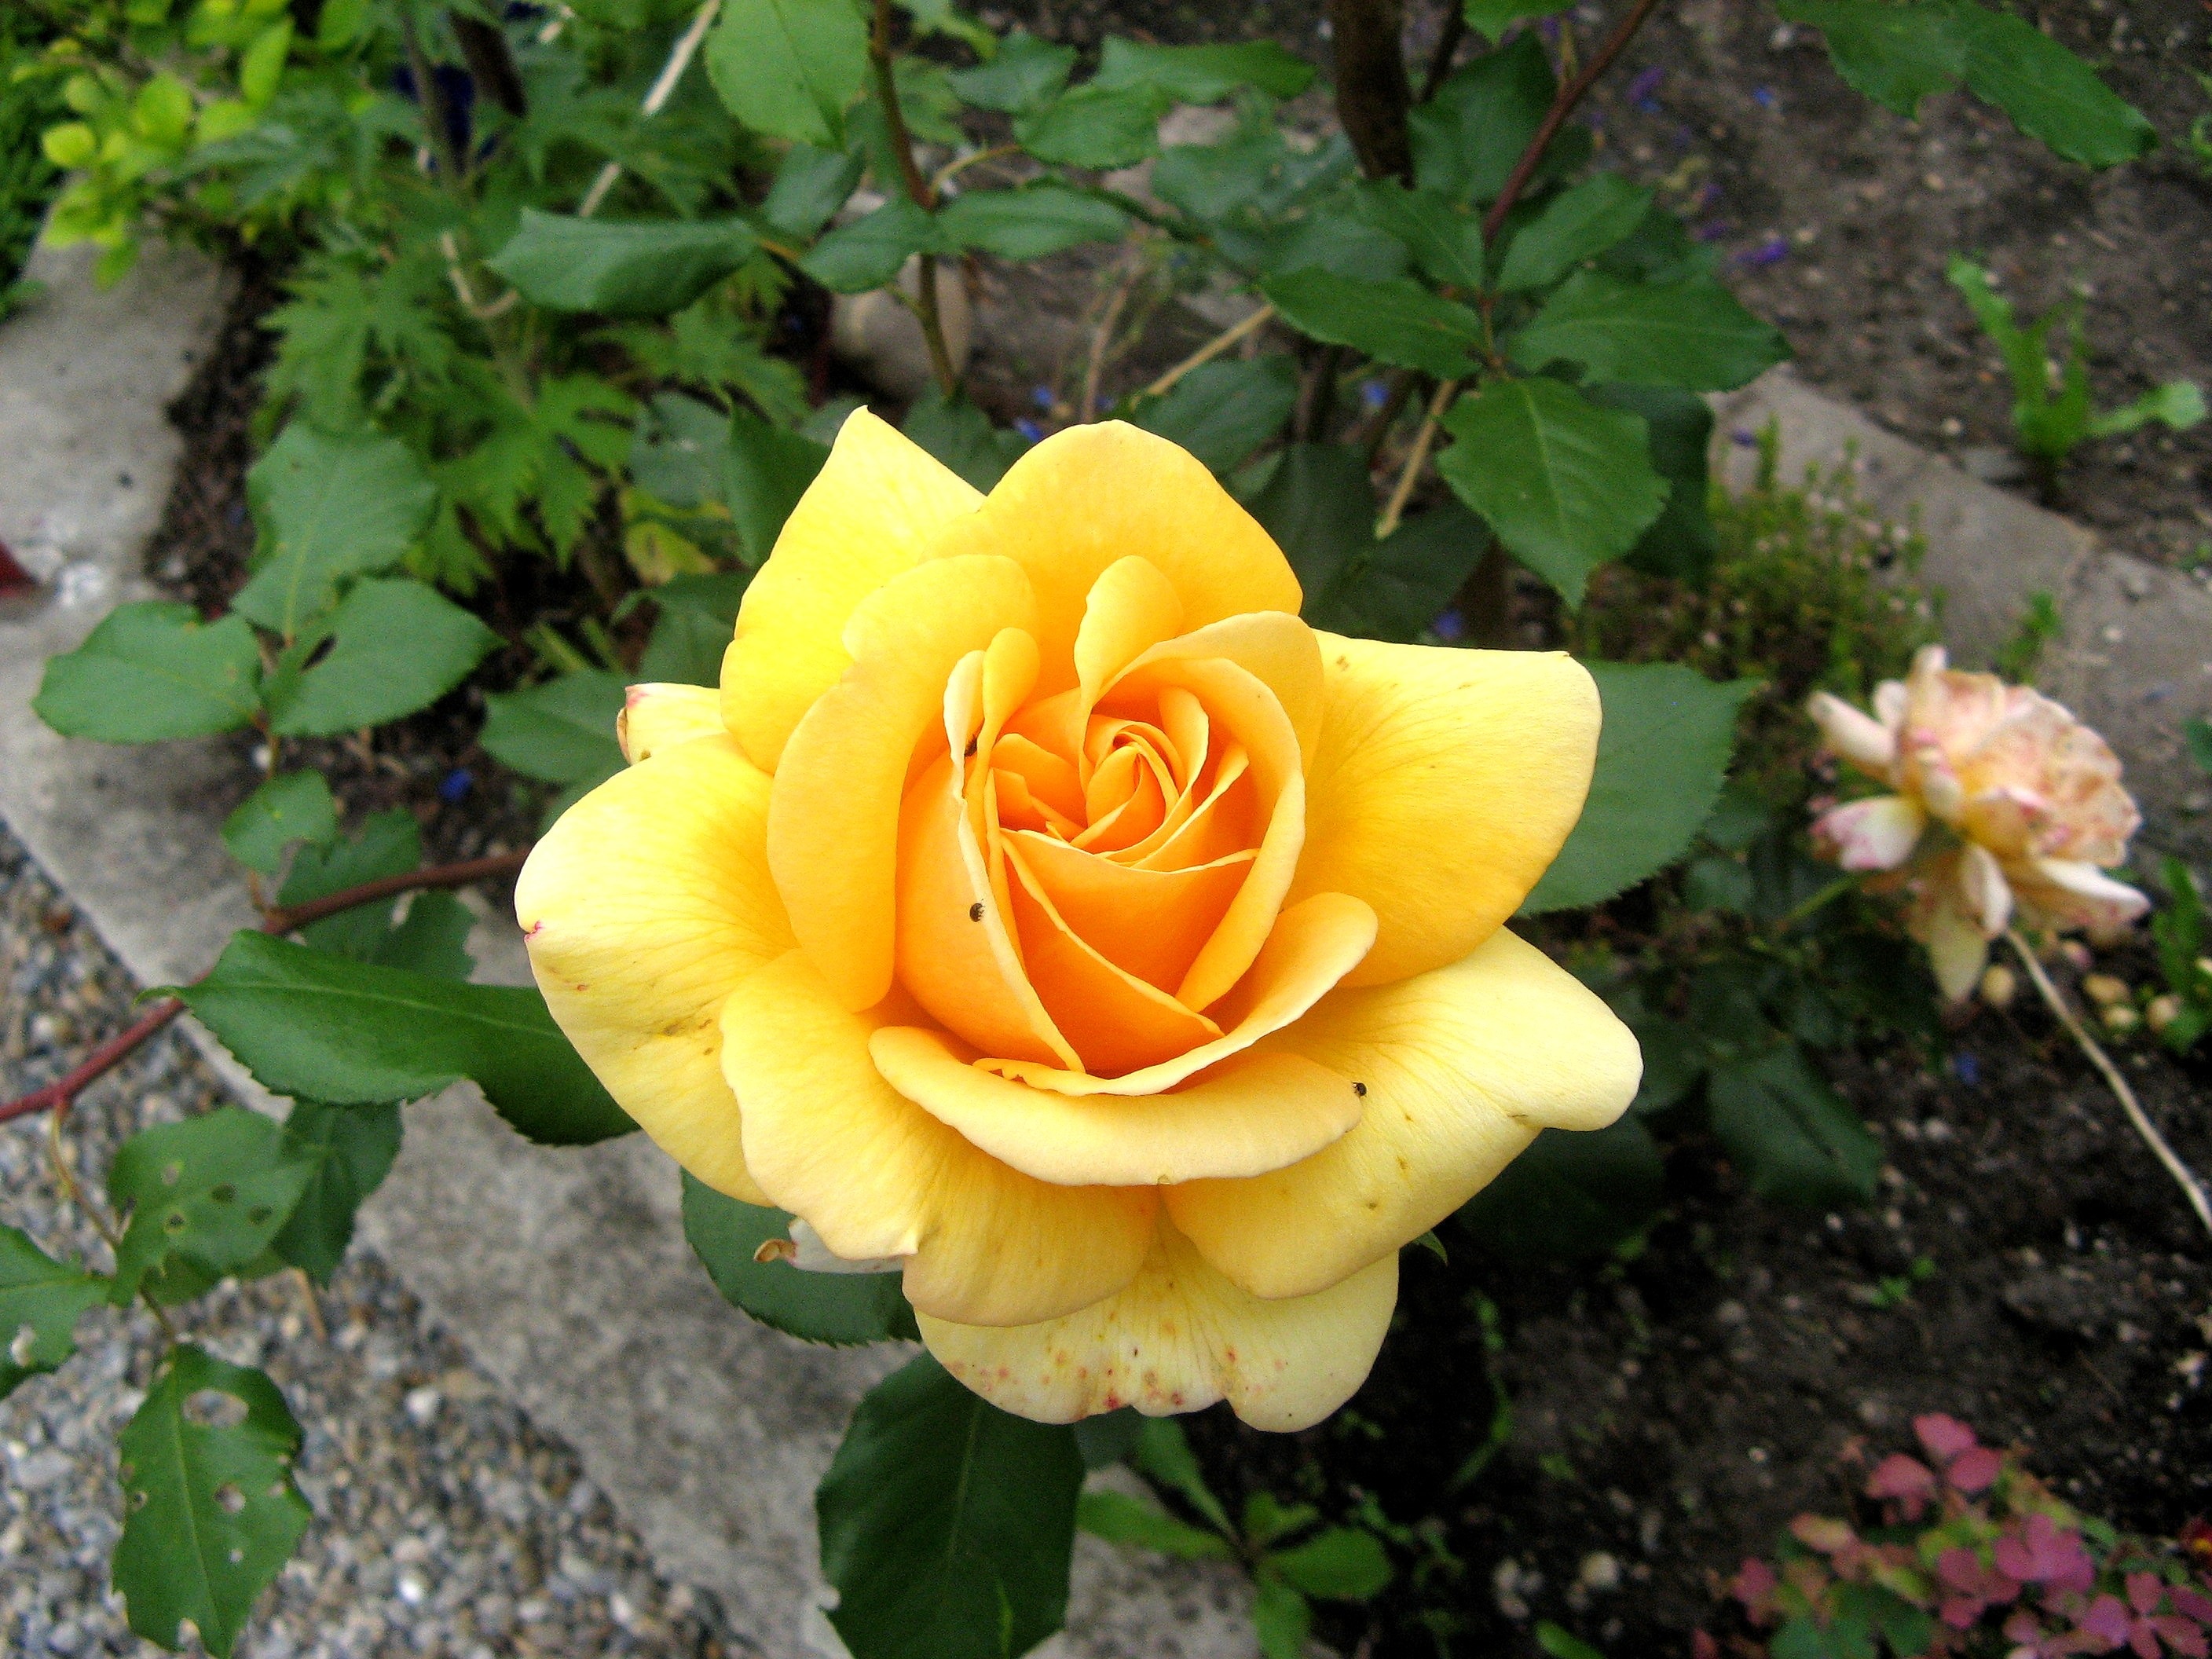
blossom, plant, flower, petal, bloom, rose, botany, yellow, garden, flora, petals, shrub, floribunda, flowering plant, garden roses, rose family, land plant, rose order, austrian briar, yellow beauty